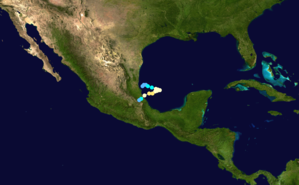
La saison cyclonique 2017 dans l'océan Atlantique nord devait s'étendre officiellement du 1ᵉʳ juin au 30 novembre 2017 selon la définition de l'Organisation météorologique mondiale. Elle fait partie de la série de catastrophes environnementales de l'été 2017. C'est la première année que le National Hurricane Center américain a commencé à émettre des avis et avertissements pour des « cyclones tropicaux potentiels », des perturbations qui n'ont pas encore atteint au moins le stade de dépressions tropicales mais qui ont une probabilité élevée de le devenir et qui peuvent causer des effets importants aux terres dans les 48 heures suivantes. Les avis pour ces tempêtes potentielles auront le même contenu que les avis normaux mais incluront la probabilité de développement.